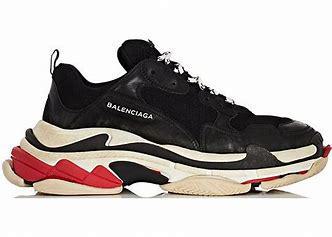
Brand: Balenciaga
Model: Triple S